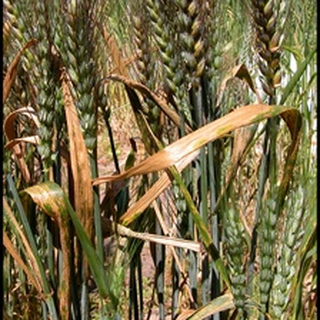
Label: wheat_tan_spot